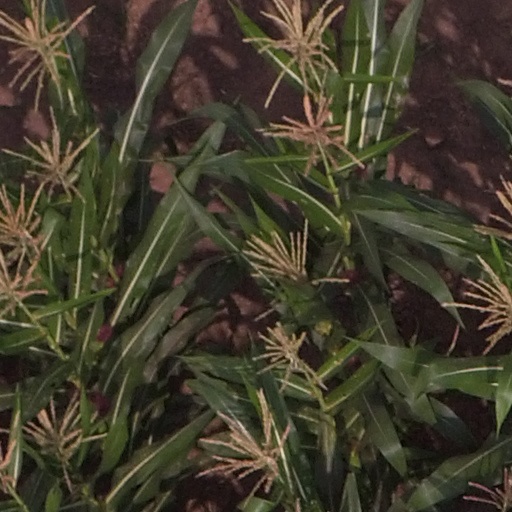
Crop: maize; corn